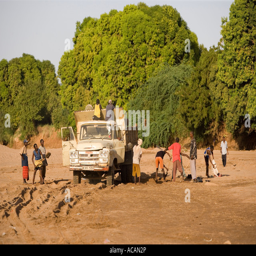
men dig in the dry river bed to fill their truck with sand for use in construction